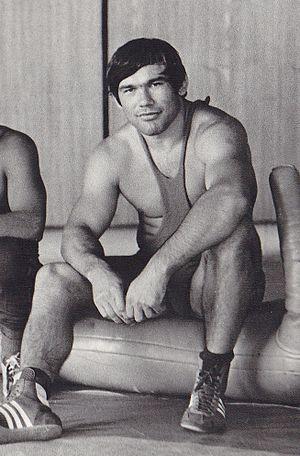
Gennadiy Korban est un lutteur soviétique.